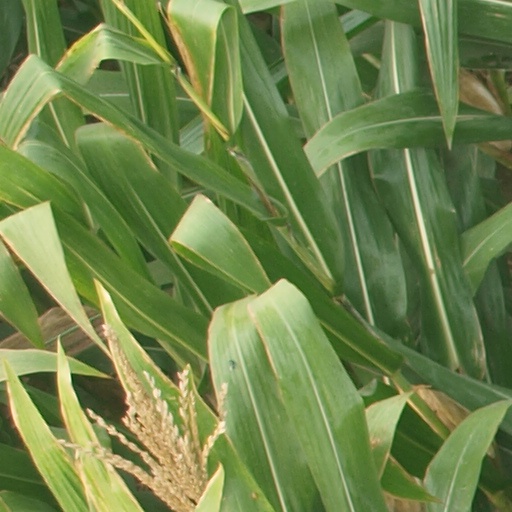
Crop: maize; corn